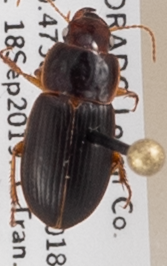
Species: Harpalus herbivagus
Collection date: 2019-09-18
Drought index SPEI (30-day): -0.26
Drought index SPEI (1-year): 0.454
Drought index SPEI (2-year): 0.8